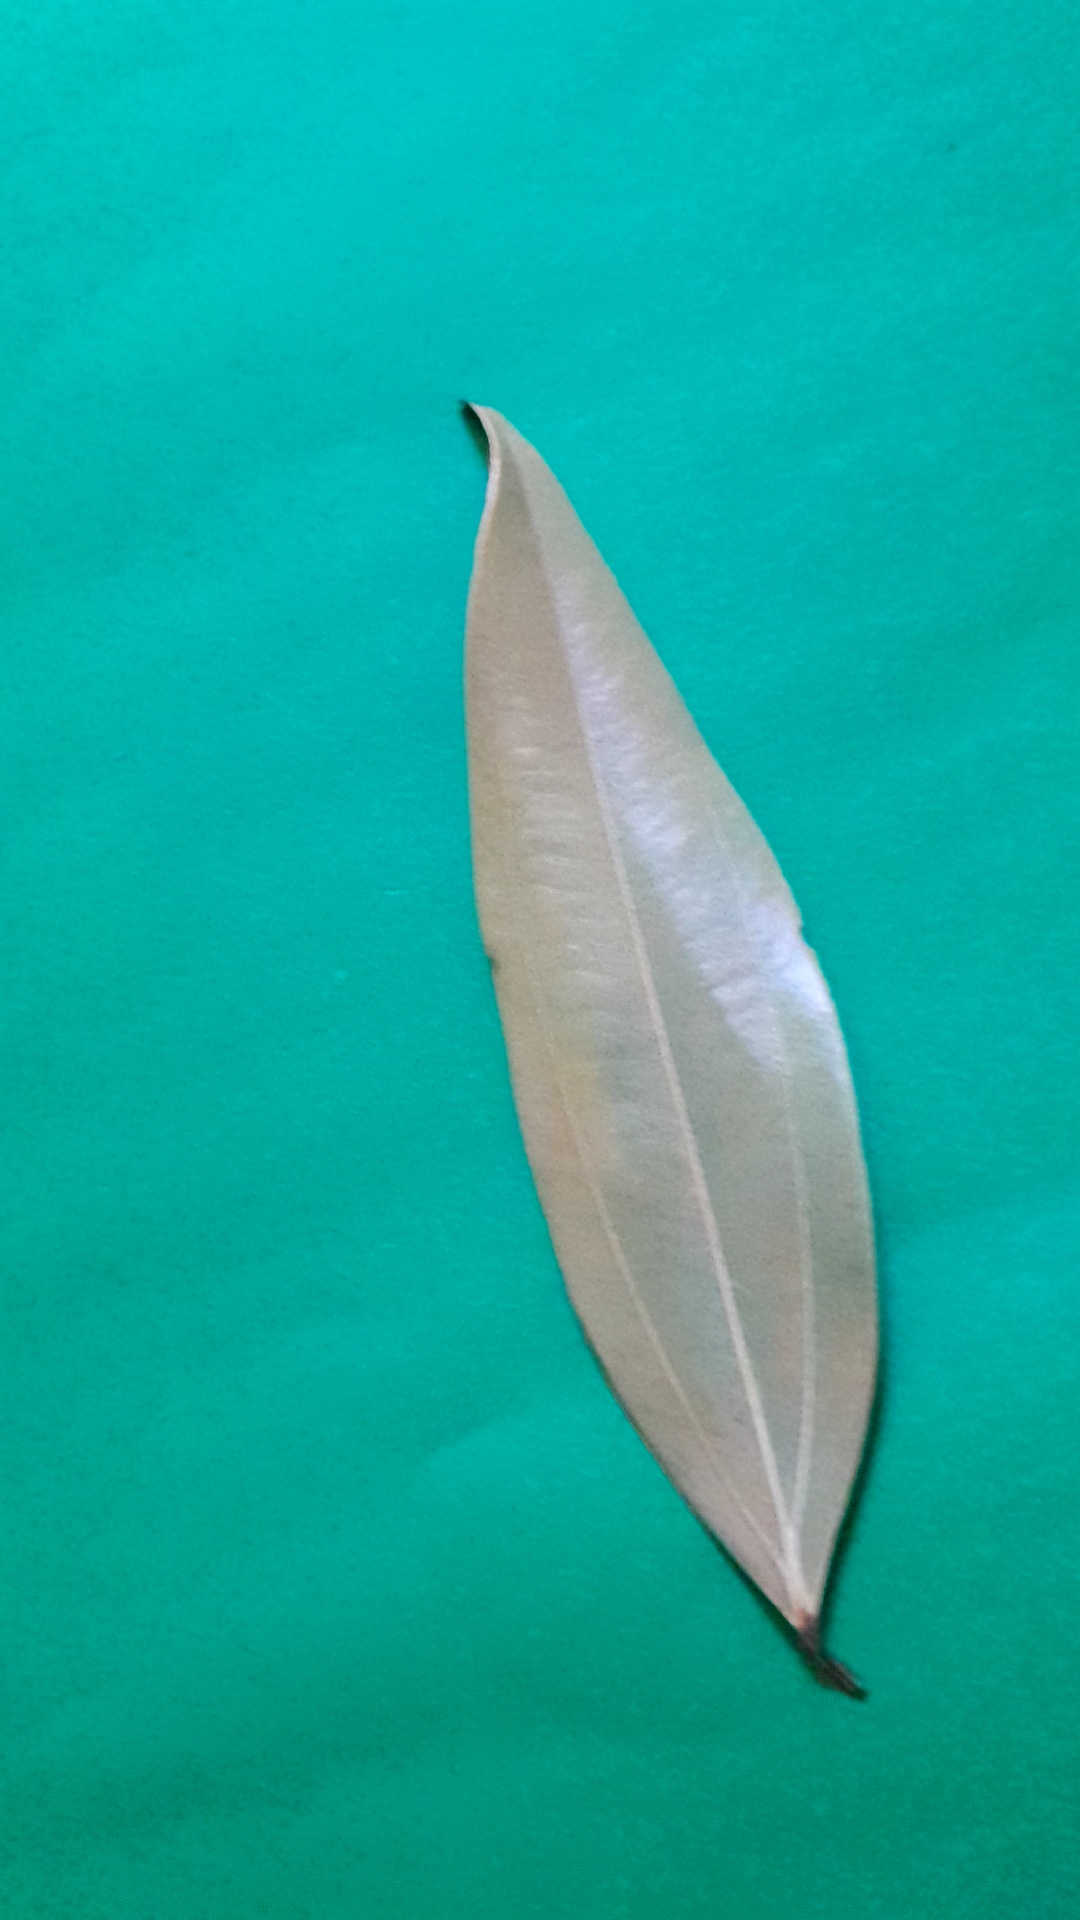
Label: Dry Leaf